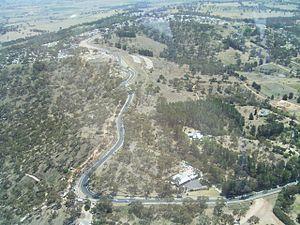
Perthville est une ville de l'est de la Nouvelle-Galles du Sud en Australie à environ 200 km à l'ouest de Sydney. La région était occupée par les aborigènes Wiradjuri avant la colonisation européenne. George William Evans fut le premier européen à visiter la région en 1813. La ville fait partie du Conseil de la région de Bathurst, et sa population est de 470 habitants.
Le Mount Panorama, Motor Racing Circuit Bathurst est un circuit automobile situé à Bathurst, en Nouvelle-Galles du Sud, en Australie. C'est l'hôte de la célèbre course des Bathurst 1000 qui s'y déroule chaque année en octobre et des 12 Heures de Bathurst courues en février. Le tracé mesure 6,213 km de long et utilise des routes de montagne habituellement ouvertes à la circulation automobile.